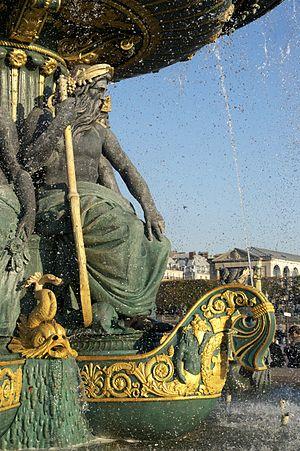
Fontaine des Fleuves, place de la Concorde, Paris. Détail, Le Rhône, par Gechter
Le Rhône est un fleuve d'Europe, long de 812 kilomètres.